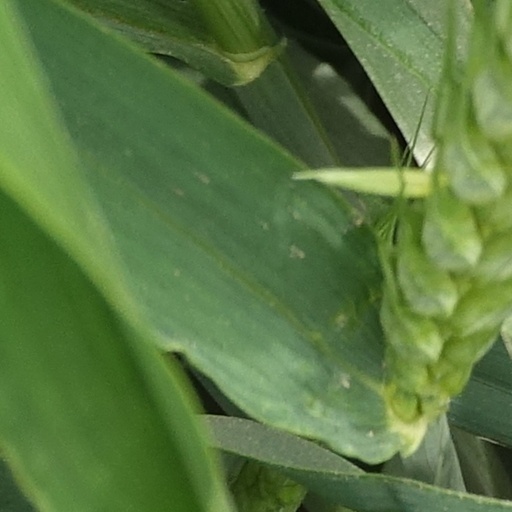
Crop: wheat